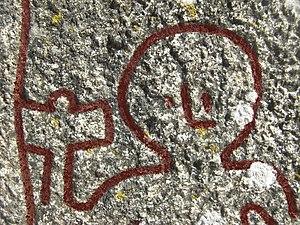
Thor est le dieu du Tonnerre dans la mythologie nordique. Il est l'un des principaux dieux du panthéon nordique, et fut vénéré dans l'ensemble du monde germanique. On trouve ainsi différentes formes et graphies de son nom selon les époques et les régions du monde germanique : Þórr en vieux norrois, Þunor en anglo-saxon, Þonar en frison occidental, Donar en vieux haut-allemand, etc. Initialement, Thor est le « Tonnerre », un attribut du Ciel-Père.